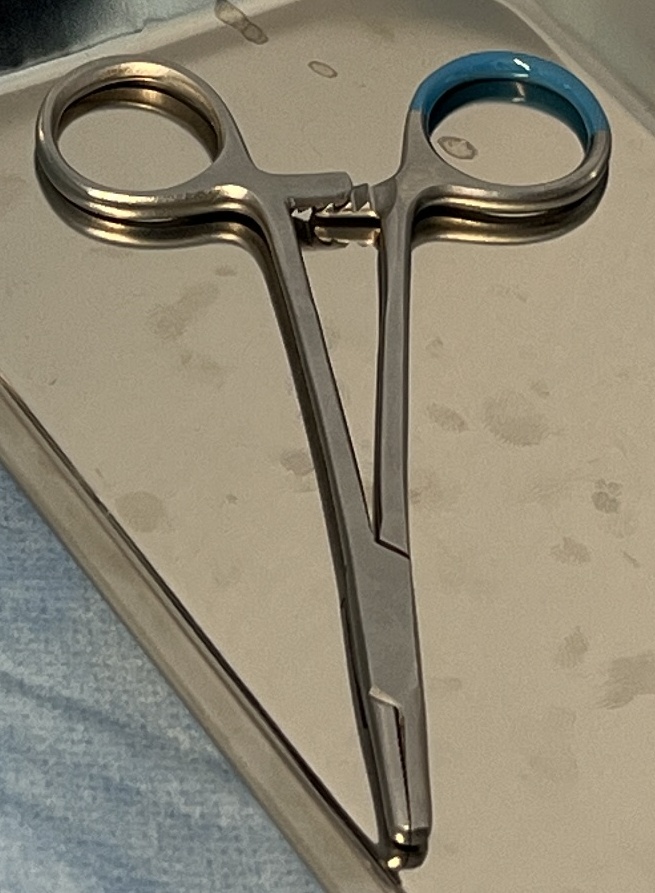
Hinged instrument state: closed